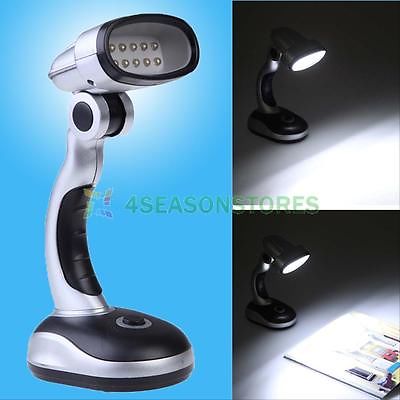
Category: lamp